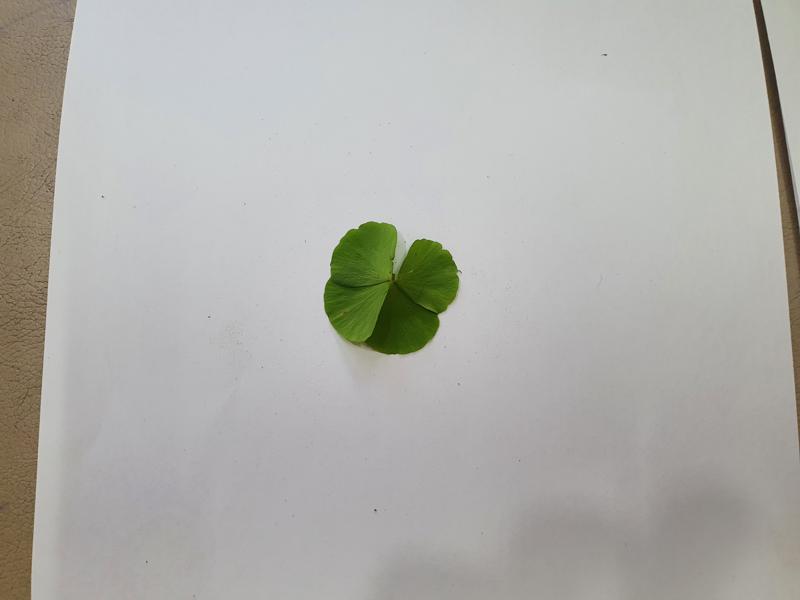
Weed species: Marsilea minuta